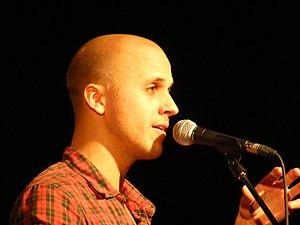
Milow en concert le 15 mars 2010 à Montréal.
Jonathan Vandenbroeck, connu sous le pseudonyme de Milow, né le 14 juillet 1981 à Borgerhout dans la Province d'Anvers, est un chanteur-compositeur belge. Il est le fondateur de "Homerun Records" qui distribue ses propres disques.